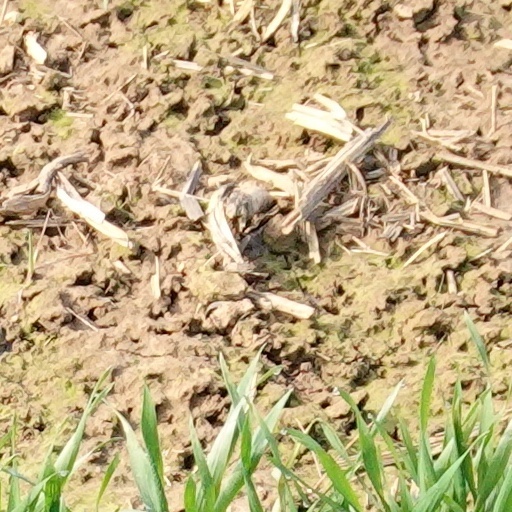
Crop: wheat